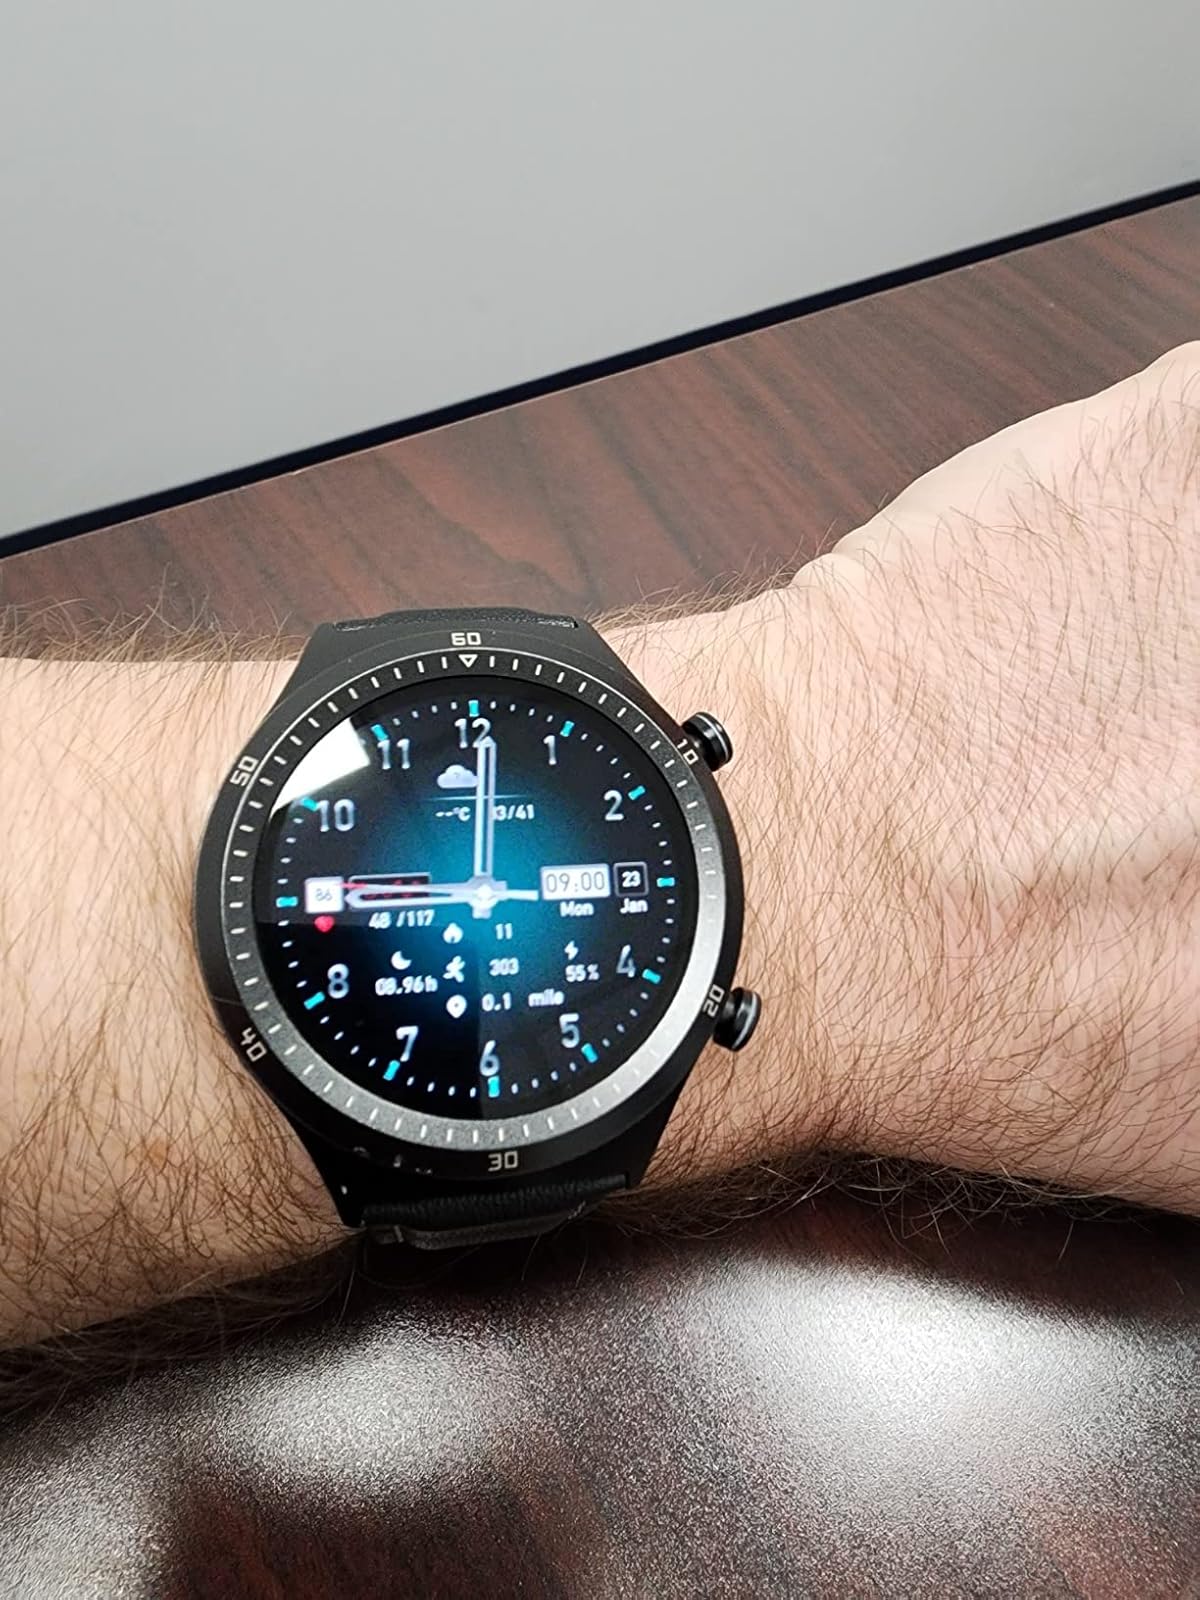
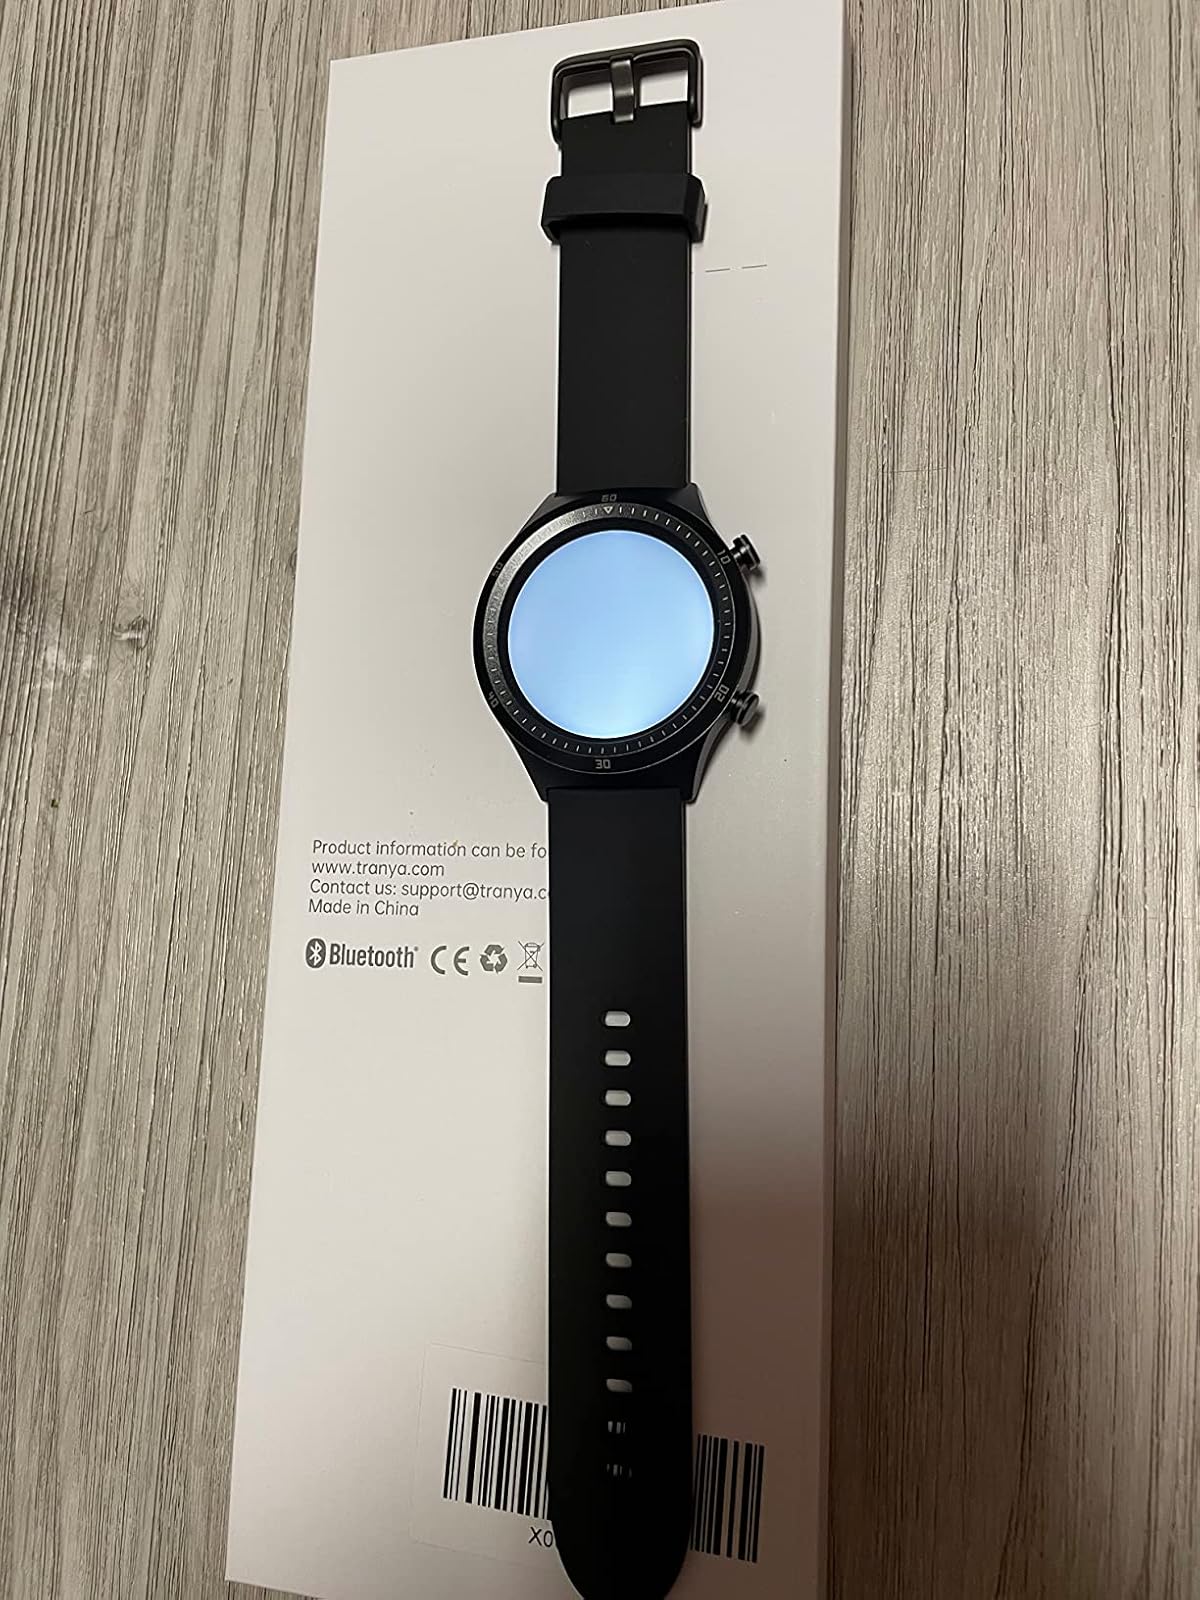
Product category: smartwatch
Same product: yes